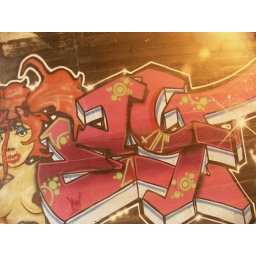
under the krog street bridge